Aminul Islam (Bangladeshi politician)

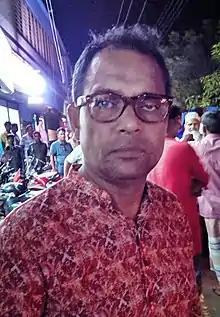
Aminul at Rohanpur (2019)

Aminul Islam (born 15 June 1969) is a Bangladesh Nationalist Party politician and a former Jatiya Sangsad member representing the Chapai Nawabganj-2 constituency. He resigned from the position on 11 December 2022.